Pellet grill

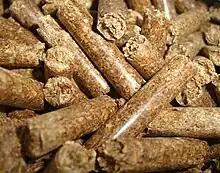
Wood pellets

Pellet stoves and pellet grills both run on wood pellets but there are differences in the pellets they burn. In addition to hardwood, pellets used for home heating often contain softwood and biomass scrap, which could be harmful if ingested. Pellet grills use food-grade pellets that are made entirely from hardwood, although some manufacturers use soybean oil or vegetable oil as a lubricant during production.